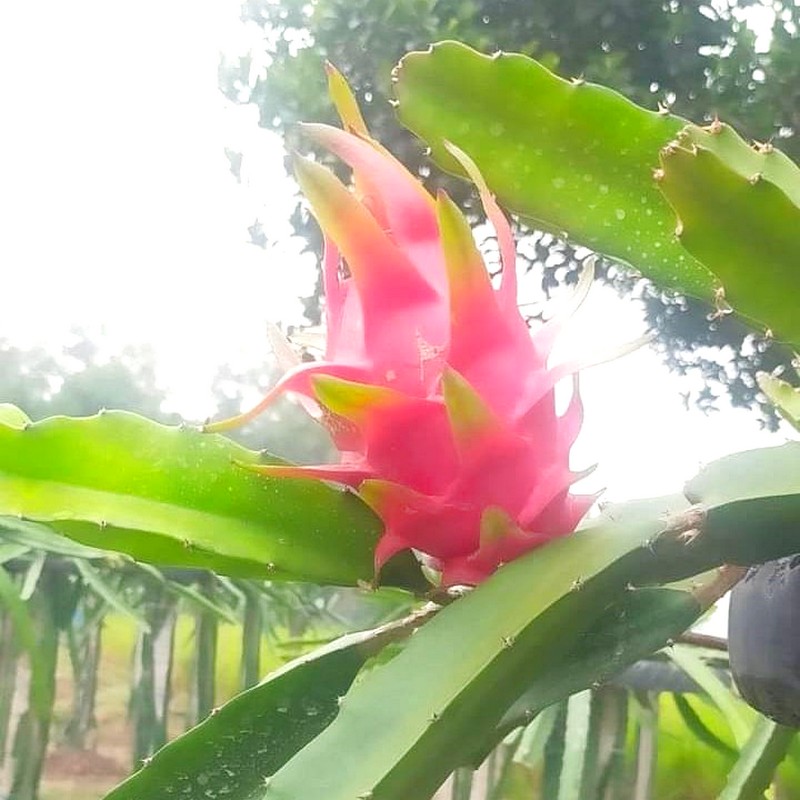
Label: Mature Dragon Fruit